Patrick O'Donnell House

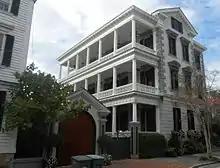
The Patrick O'Donnell House is a notable Italianate house at 21 King St., Charleston, South Carolina.

The Patrick O'Donnell House is the largest example of Italianate architecture in Charleston, South Carolina. It was built for Patrick O'Donnell, perhaps in 1856 or 1857. Other research has suggested a construction date of 1865. Local lore has it that the three-and-a-half-story house was built for his would-be bride who later refused to marry him, giving rise to the house's popular name, "O'Donnell's Folly." Between 1907 and 1937, it was home to Josephine Pinckney; both the Charleston Poetry Society and the Society for the Preservation of Spirituals were formed at the house during her ownership.